Latymer Upper School

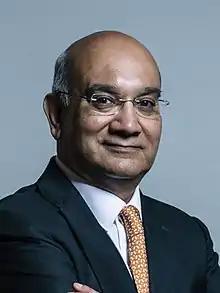
Keith Vaz, Member of Parliament

The Latymer Theatre and Arts Centre, opened in 2000, includes a 300-seat galleried box theatre named the Edward Latymer Theatre and an art gallery.